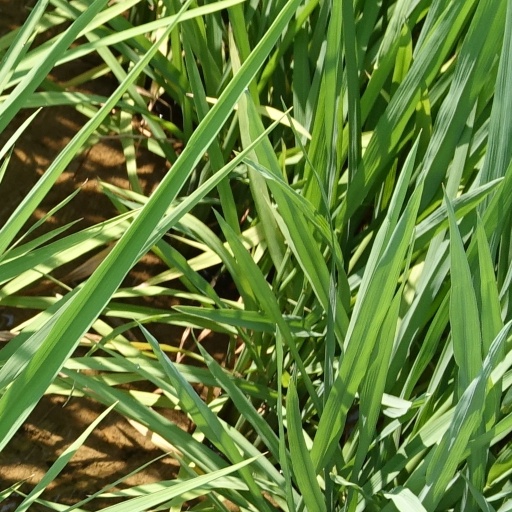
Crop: rice